Spectacle Island Range Lights

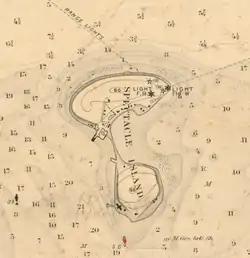
Spectacle Island in 1909, showing the Spectacle Island range with five pointed stars and the Broad Sound Channel range with six pointed stars

The year before the relocation, the Broad Sound Channel Inner Range Lights had been built on the island, immediately adjacent to the older lights. The two sets of lights were often confused, and when it was proposed to discontinue the Spectacle Island range because the channel had shifted, the discontinuance was objected to because it was thought the other range was going to be eliminated. The confusion was cleared up and the objections withdrawn, and the Spectacle Island range was discontinued in 1913.